3rd Anti-Aircraft Brigade (United Kingdom)

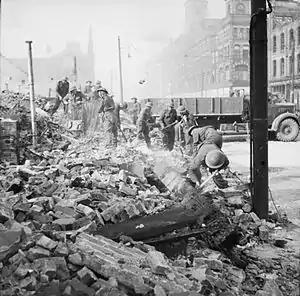
Soldiers clearing rubble after the May air raid on Belfast

After May 1941 there were only rare incursions by enemy aircraft over Northern Ireland. Newly-formed units continued to join AA Command, the HAA and support units increasingly becoming 'Mixed', indicating that women of the Auxiliary Territorial Service (ATS) were fully integrated into them.